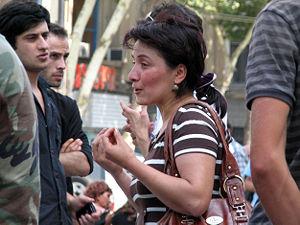
La deuxième guerre d'Ossétie du Sud oppose en août 2008 la Géorgie à sa province séparatiste d'Ossétie du Sud et à la Russie. Le conflit s'est étendu à une autre province géorgienne séparatiste, l'Abkhazie.